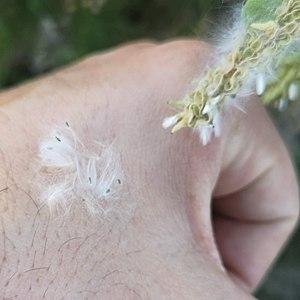
Graines de saule marsault
Le Saule marsault ou Saule des chèvres, Salix caprea, est une espèce d'arbres ou d'arbustes de la famille des Salicaceae.